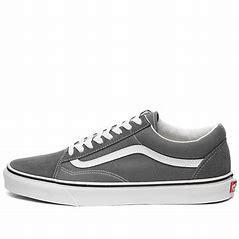
Brand: Vans
Model: UA Old Skool